Vladimir Solovyov (TV presenter)

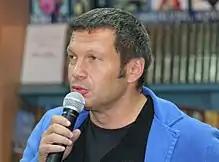
Solovyov in 2010

On 8 October 2022, a fire broke out on the Crimean Bridge as a result of an explosion on the road part of the bridge. Solovyov urged retaliatory strikes across all Ukraine targeting "bridges, dams, railways, thermal power plants and other infrastructure facilities". He also called on Putin to reinstate Stalin's Soviet-era counter-intelligence agency SMERSH – whose motto was "Death to Spies" – to suppress any internal opposition to the war in Ukraine.